Long Strange Trip

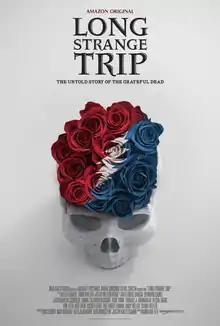
"Long Strange Trip" film poster

Long Strange Trip is a 2017 American documentary film about the rock band the Grateful Dead. It premiered on January 23, 2017, at the Sundance Film Festival. It had a one-night only nationwide screening on May 25, 2017, and a week-long limited theatrical release in New York and Los Angeles starting on May 26. The film was split into a six-part miniseries, which became available on Amazon Prime Video on June 2, 2017.